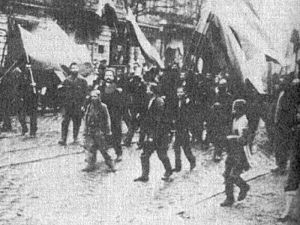
Den Blodige Søndag
Demonstrerende arbejdere marcherer til Vinterpaladset.
Den Blodige Søndag var en begivenhed den 22. januar 1905 i Sankt Petersborg i Rusland, hvor ubevæbnede, fredelige demonstranter som ønskede at overlevere en petition til zar Nikolaj 2. af Rusland blev mejet ned af zarens vagtstyrker. Det nøjagtige antal døde er ikke kendt, officielle kilder på den tid angav 96 døde og 333 sårede, mens fjendtligt indstillede grupper overfor regimet påstod at 4.000 var dræbt. Moderate anslår, er at omkring 1.000 blev dræbt og såret, både af geværskud og i panikken som opstod.